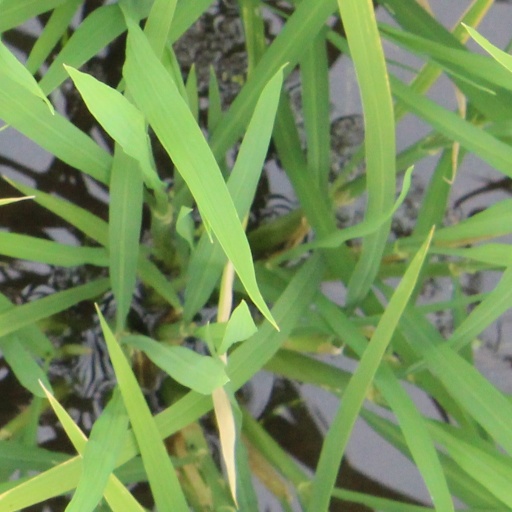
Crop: rice